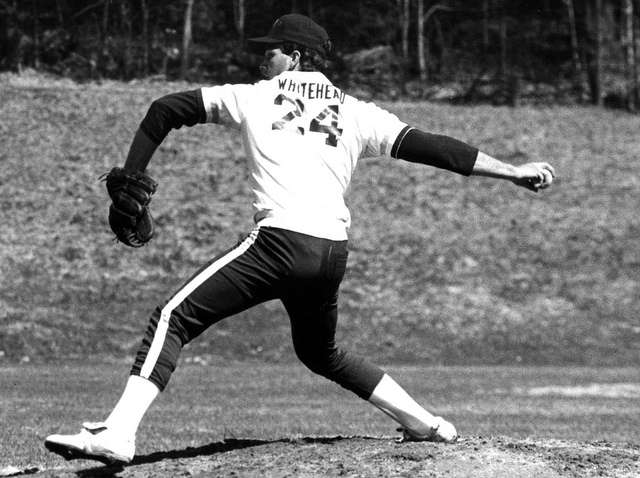
vận động viên bóng chày áo số 24 đang thi đấu trên sân